Chinook wind

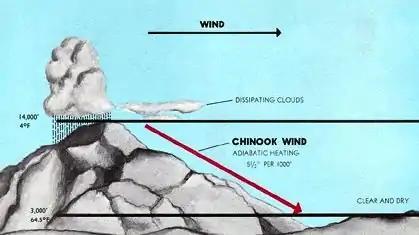
Adiabatic warming of downward moving air; this produces the warm föhn wind called a "Chinook" (pronounced shin‑uk) in interior North America.

In the interior of North America, the Blackfoot people call these winds the "snow eater"; however, the more commonly used term "Chinook" originates from the name of the eponymous Chinook people, who lived near the ocean, along the lower Columbia River, where the term was first derived. The reference to "a Chinook" wind or weather system originally meant, to euro-American settlers along the Pacific Northwest coast, a warming wind from the ocean blowing into the interior regions of the Pacific Northwest of the North America.